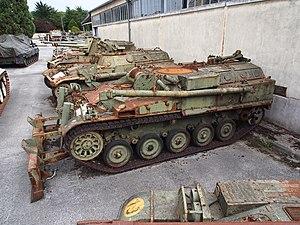
L'AMX-13 est un char léger français produit à 7 700 exemplaires entre 1953 et 1985. Son châssis est décliné en plusieurs versions : char de combat, lance-missile antichars, transport de troupes, canon automoteur de 105 ou 155 mm, postes de commandement, engins du génie, ambulance, etc.